Culture of Gujarat

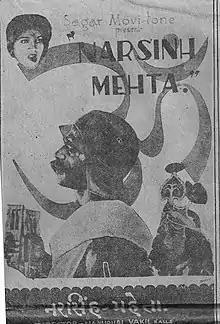
Narshinh Mehta 1932 was the first Gujarati film

The traditional folk dance forms include Garba, Dandiya Raas, Tippani, Padhar, Sidi, and Dangi.